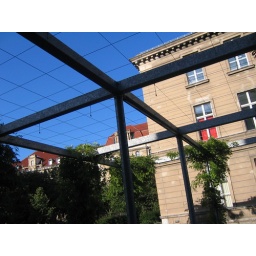
pneumatic sound field by edwin van der heide